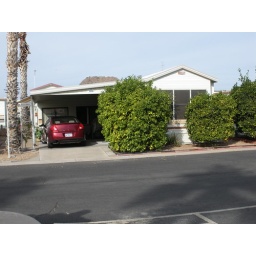
The grapefruit tree on the left and the orange tree on the right are in bad need of trimming